Sinistar

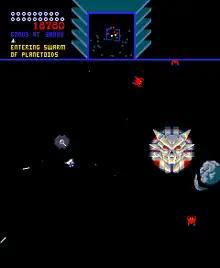
The player's ship, left of center, below a Warrior and partially obscured by a just-released Sinibomb

The player pilots a lone spacecraft, flying through a large region of space, part of which is shown on the mini-map at the top of the screen. Shooting drifting planetoids releases small, white crystals. When collected, each crystal turns into a "Sinibomb", which is the weapon for defeating the end of level boss, Sinistar, an animated spacecraft with a demonic skull face. A planetoid contains a limited number of crystals; shooting it too rapidly causes it to explode.